Magnetic skyrmionium

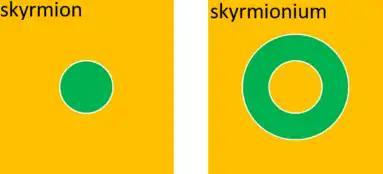
Out-of-plane spin texture of a skyrmion and skyrmionium. Green colour represents spins that point out of the screen and yellow colour represents spins that point into the screen.

In magnetic systems, excitations can be found that are characterized by the orientation of the local magnetic moments of atomic cores. A magnetic skyrmionium is a ring-shaped topological spin texture and is closely related to the magnetic skyrmion.